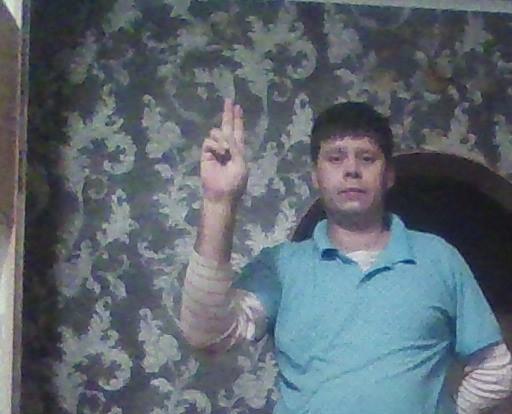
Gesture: two_up